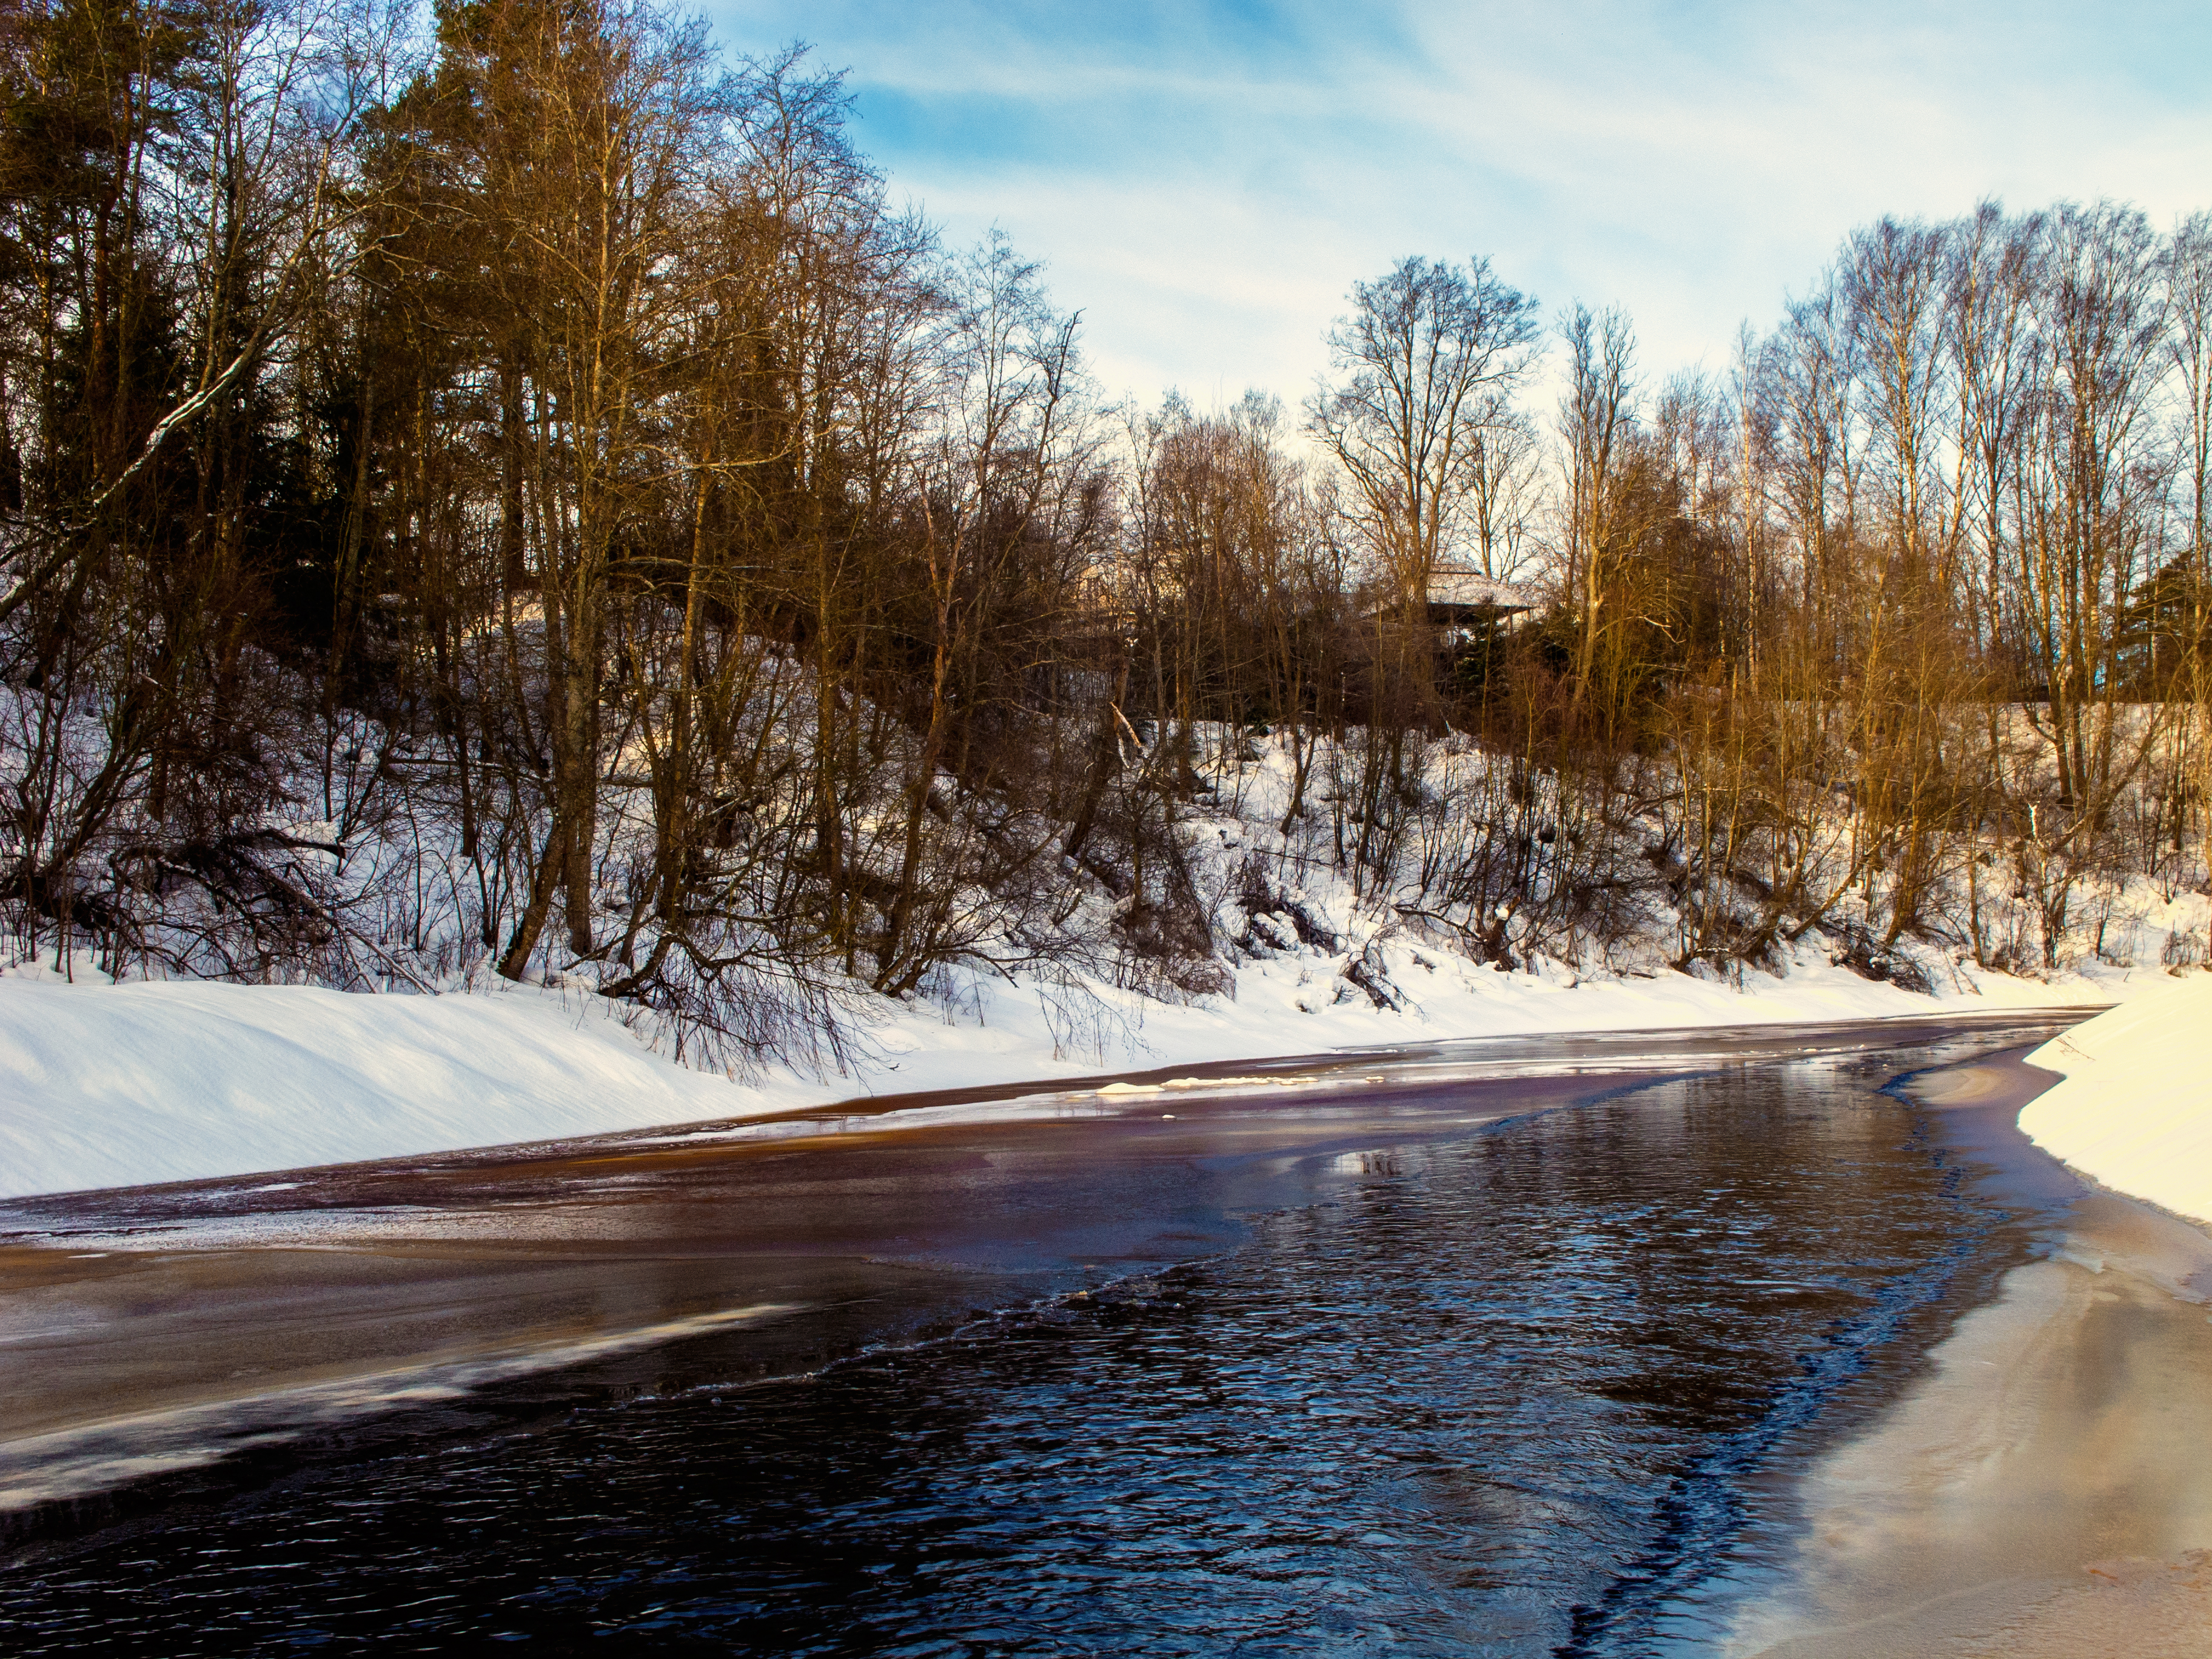
images, cloud, water, sky, snow, natural landscape, branch, plant, fluvial landforms of streams, bank, watercourse, tree, lake, freezing, landscape, rural area, forest, waterway, frost, wood, road, wildlife, shore, stream, wetland, winter, horizon, lacustrine plain, twig, reflection, nature reserve, reservoir, riparian zone, channel, floodplain, ocean, pond, wave, loch, bog, creek, lake district, rock, water feature, rapid, inlet, evening, grass, marsh, coast, ice, melting